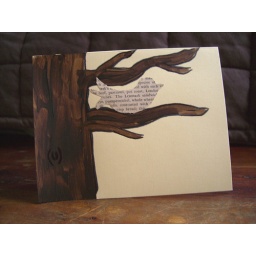
bird in tree